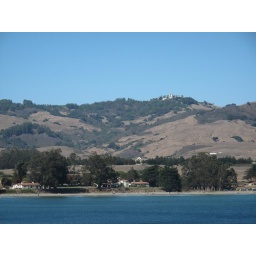
William R. Hearst state beach with Hearst castle in the background